Thread restorer

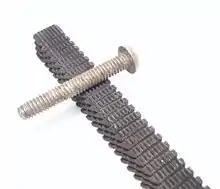
A thread restoring file, one type of thread restorer

A thread restorer is a tool used to fix threads on nuts or bolts that have become damaged. One type of thread restorer is a thread restoring file or thread file. There are other types of thread restoring tools as well, for example a chaser tap or chaser die.